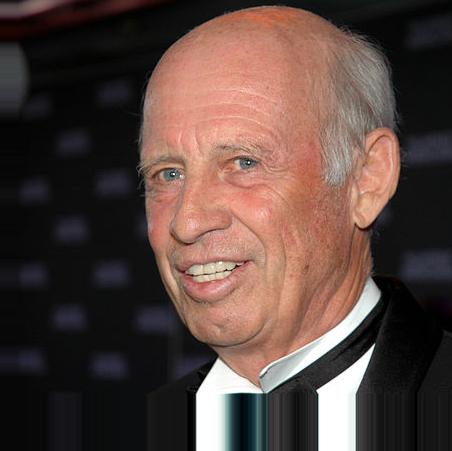
Age: 71